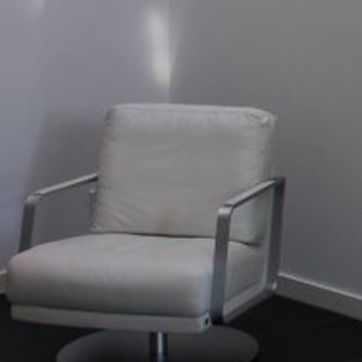
Material: leather